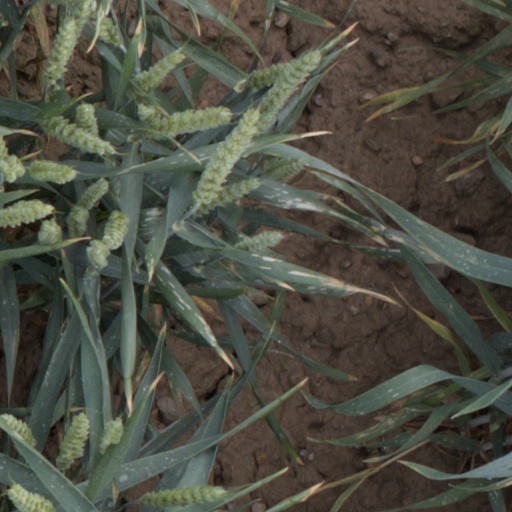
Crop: wheat